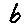
Label: 6